Cornwall Railway viaducts

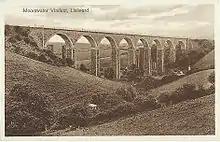
Moorswater Viaduct after reconstruction

It was replaced by a new eight-arch stone viaduct with cast iron parapets on 25 February 1881. During this work H.G. Cole, the resident engineer, was killed when a steam crane fell over. Six of the old piers still stand alongside the new viaduct, but the weakest piers were taken down before they collapsed. The new viaduct and the remaining piers of the original structure were listed Grade II* on 26 November 1985.